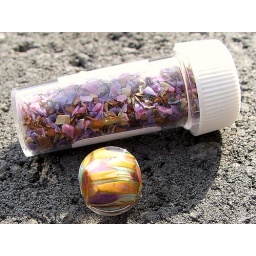
Test bead with beadysam's new frit blend Rainbow Candy. Rolled over light sky blue and encased.